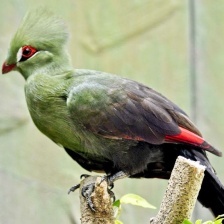
Species: GUINEA TURACO
Scientific name: TAURACO PERSA